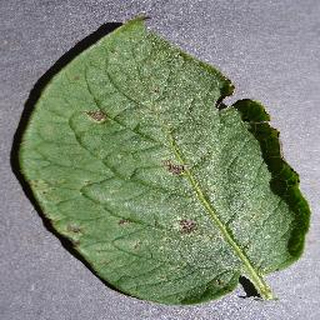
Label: potato_early_blight